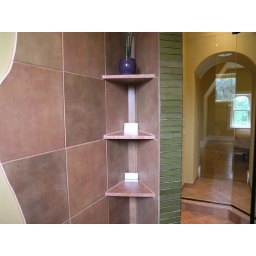
Back side of green glass wall in shower with shelves for shampoo, etc.